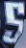
Number: 5